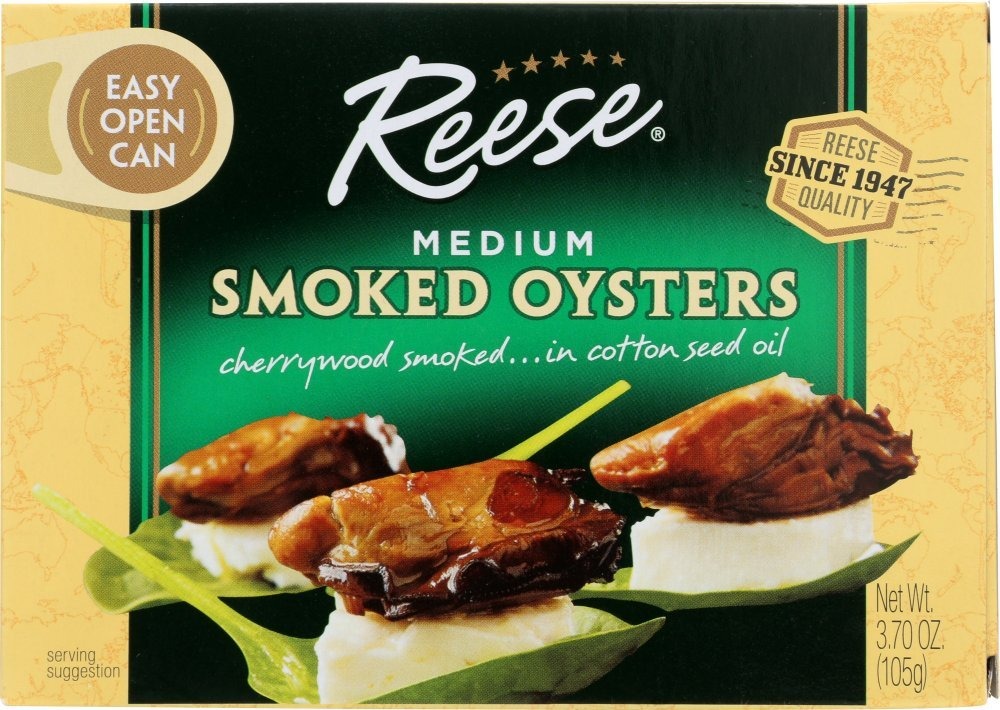
Item Name: Reese Medium Smoked Oysters, 3.7-Ounces
Value: nan
Unit: None

Price: 3.9